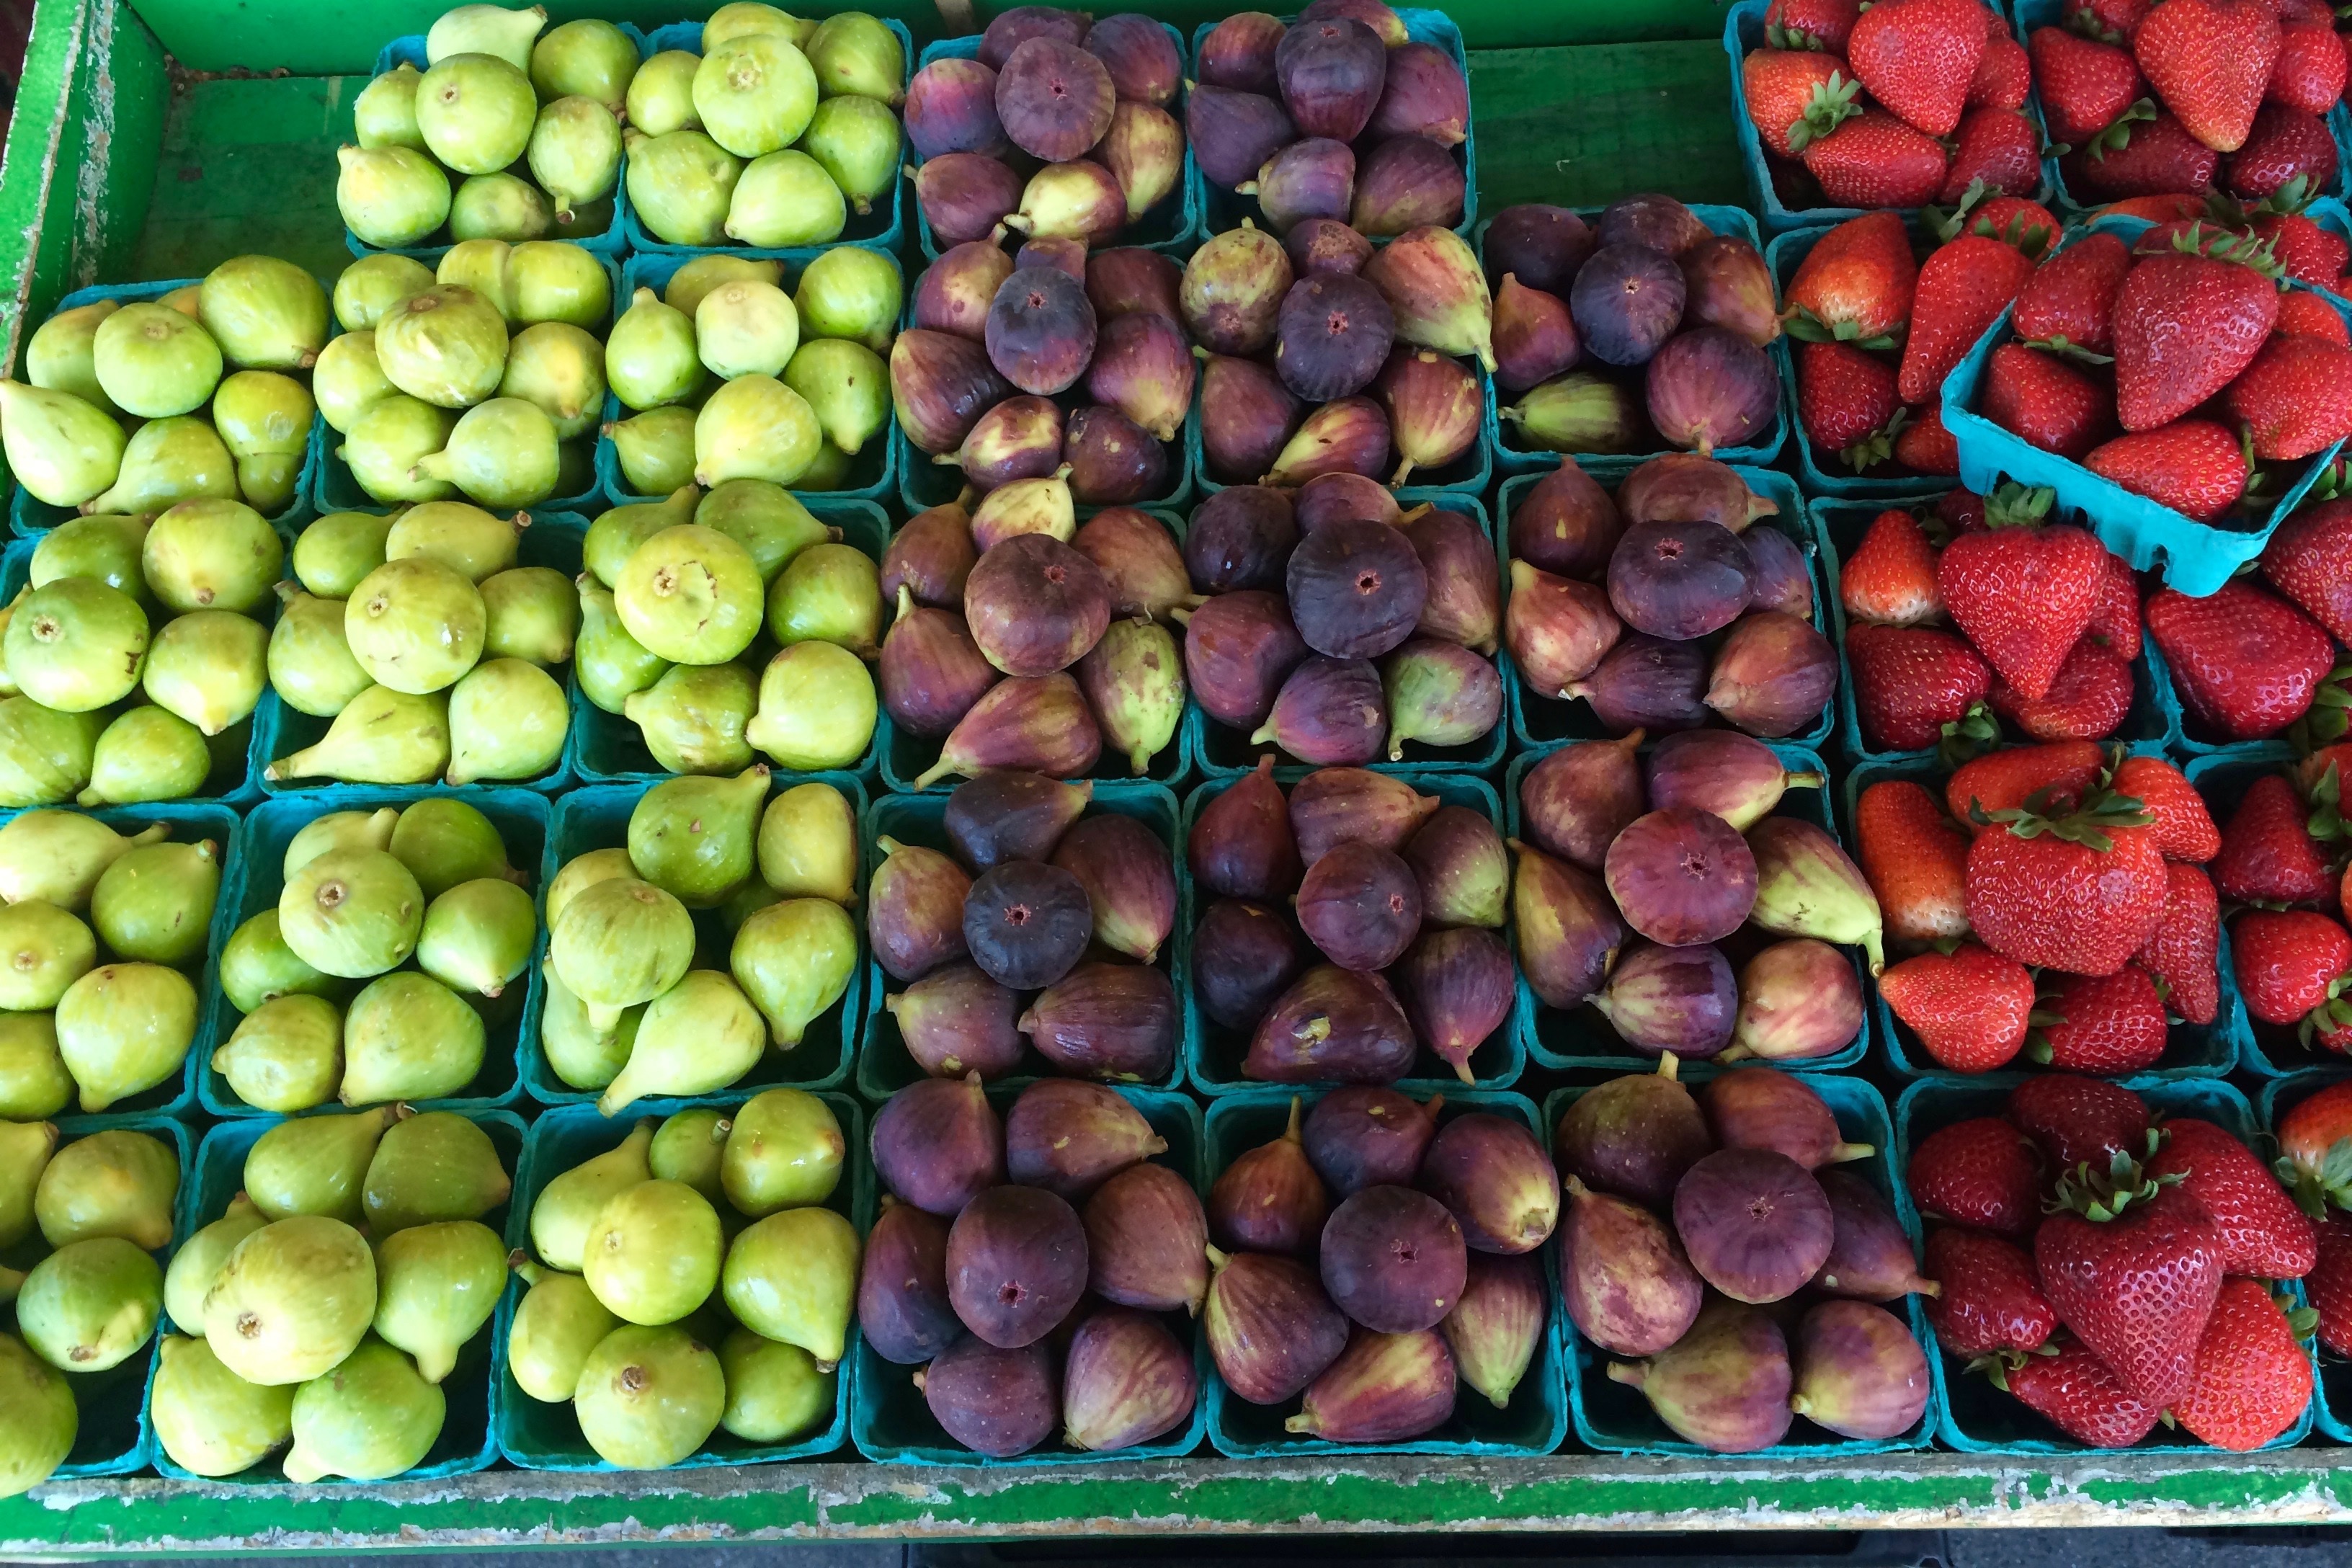
plant, fruit, food, produce, vegetable, strawberry, farmers market, punnet, fruit farm, flowering plant, land plant